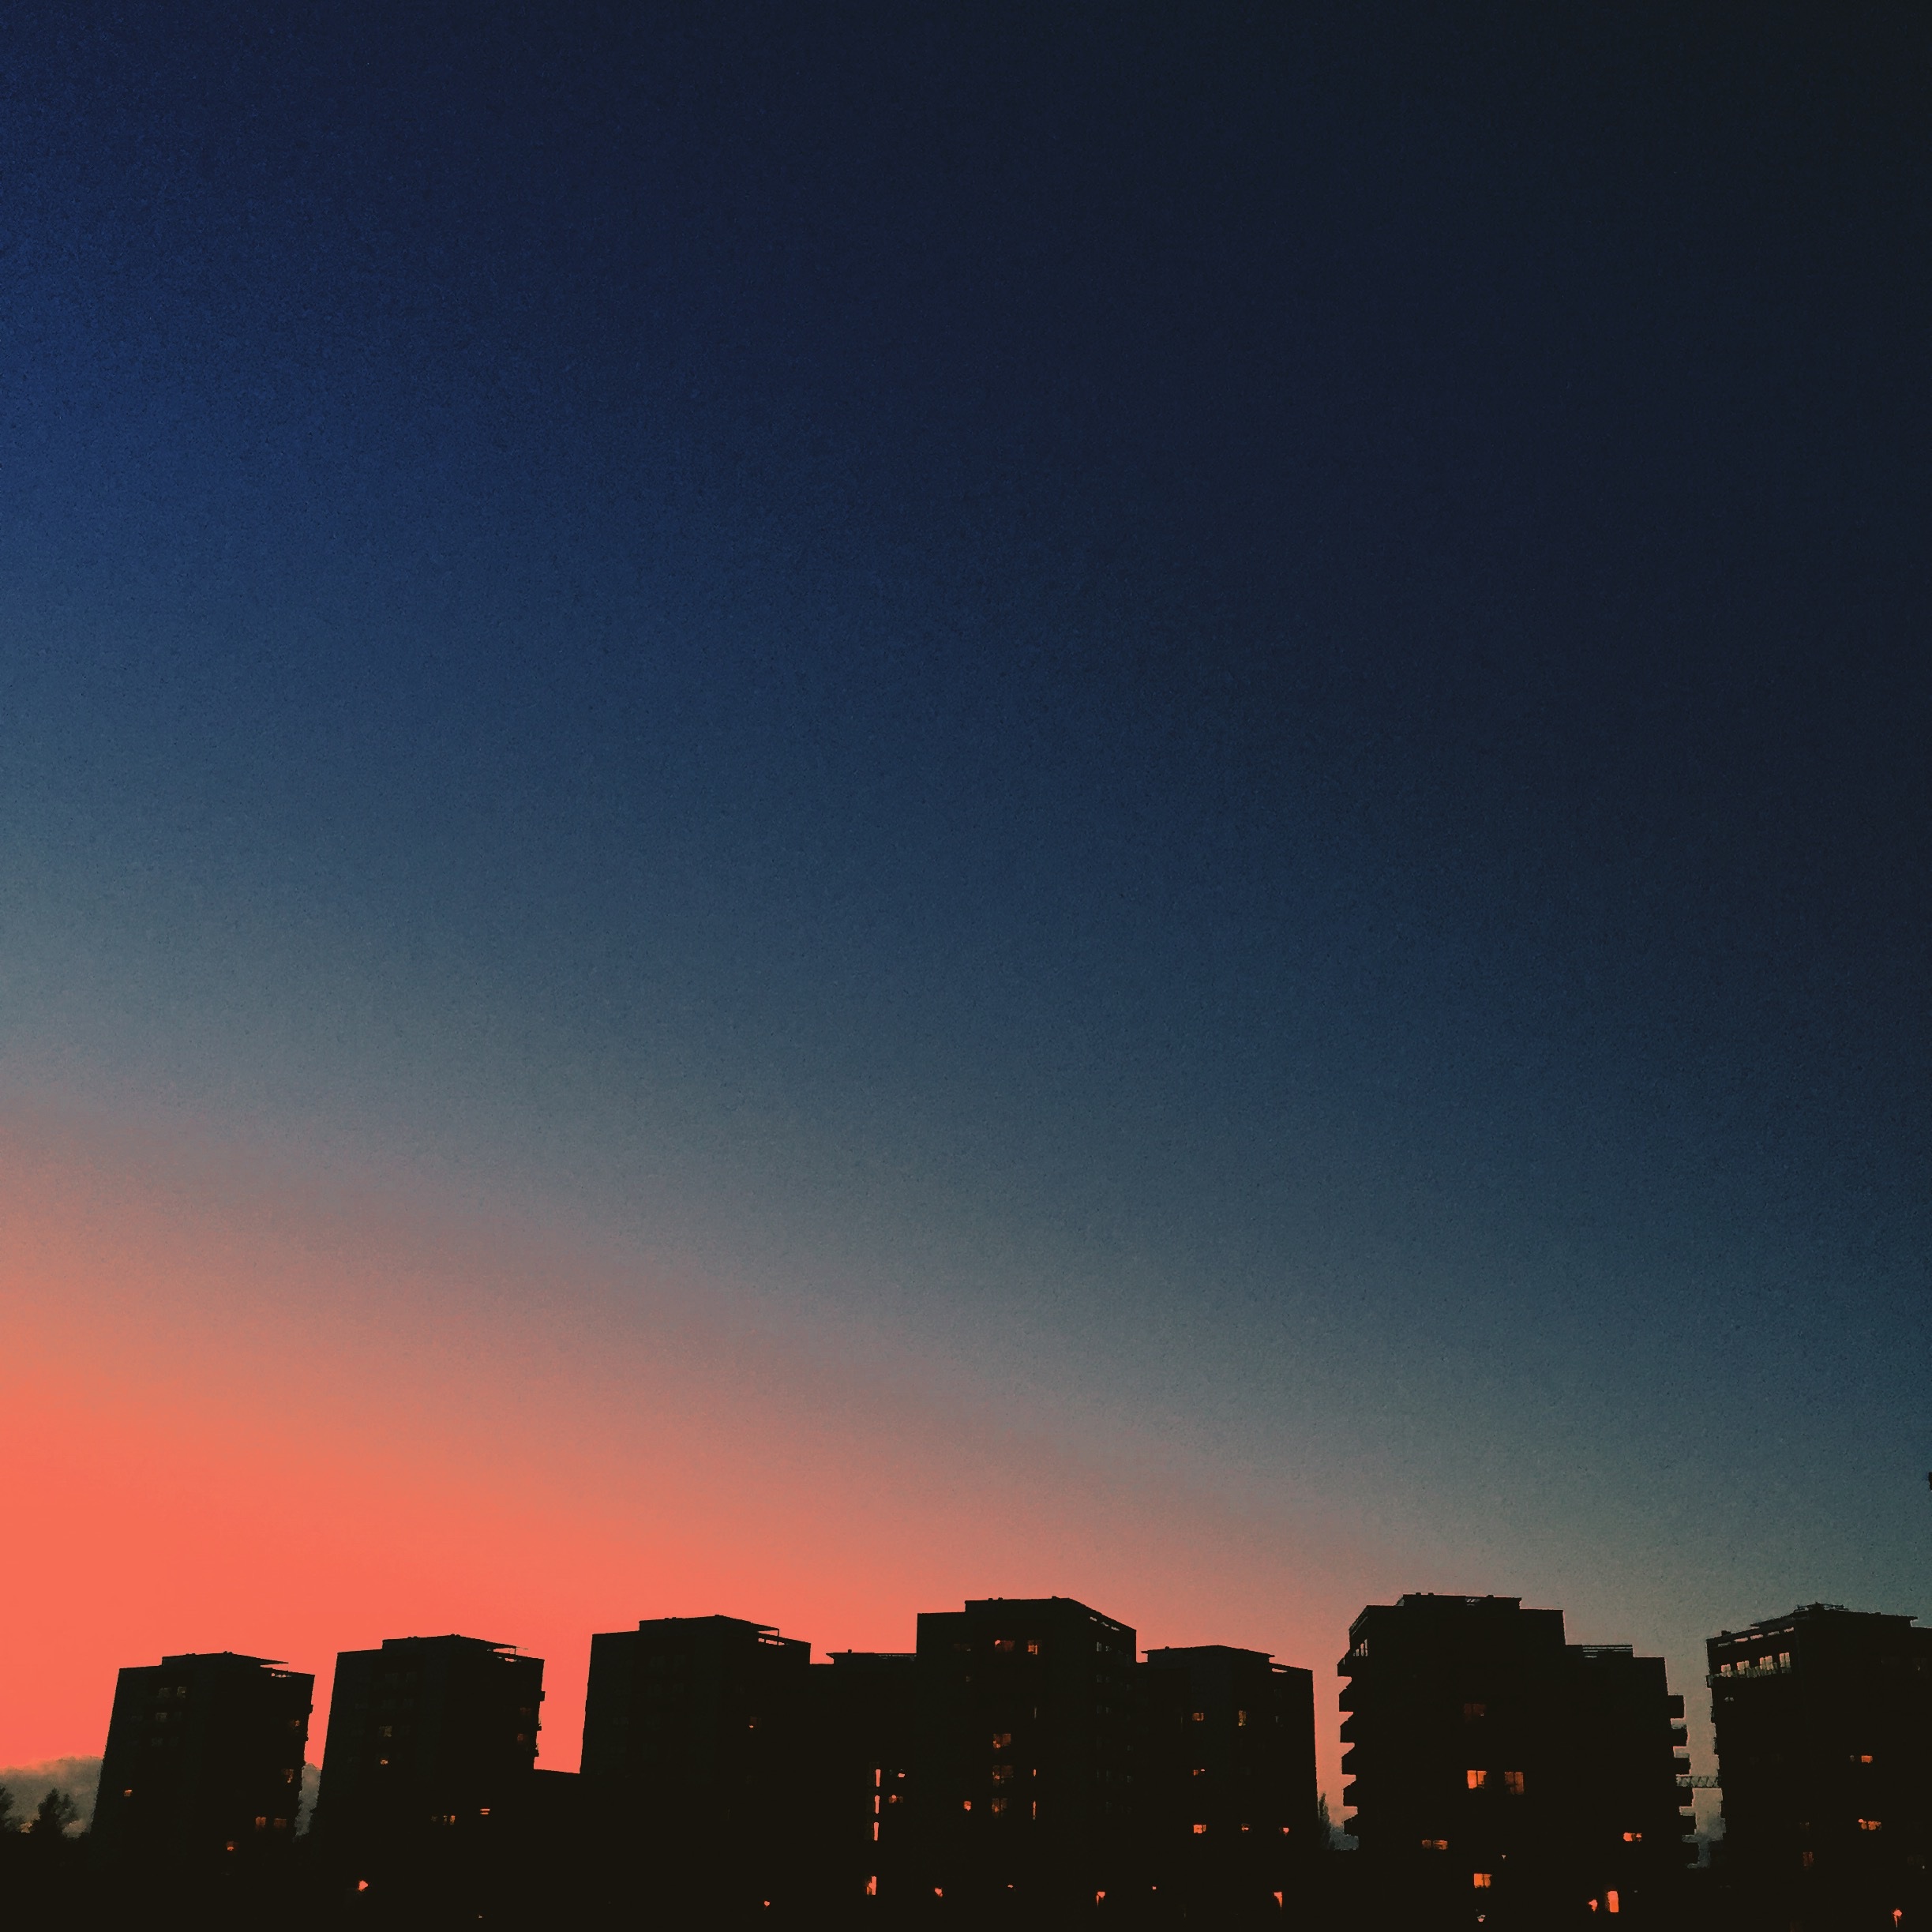
horizon, cloud, sky, sunrise, sunset, skyline, night, morning, dawn, city, atmosphere, cityscape, dusk, evening, afterglow, human settlement, atmosphere of earth